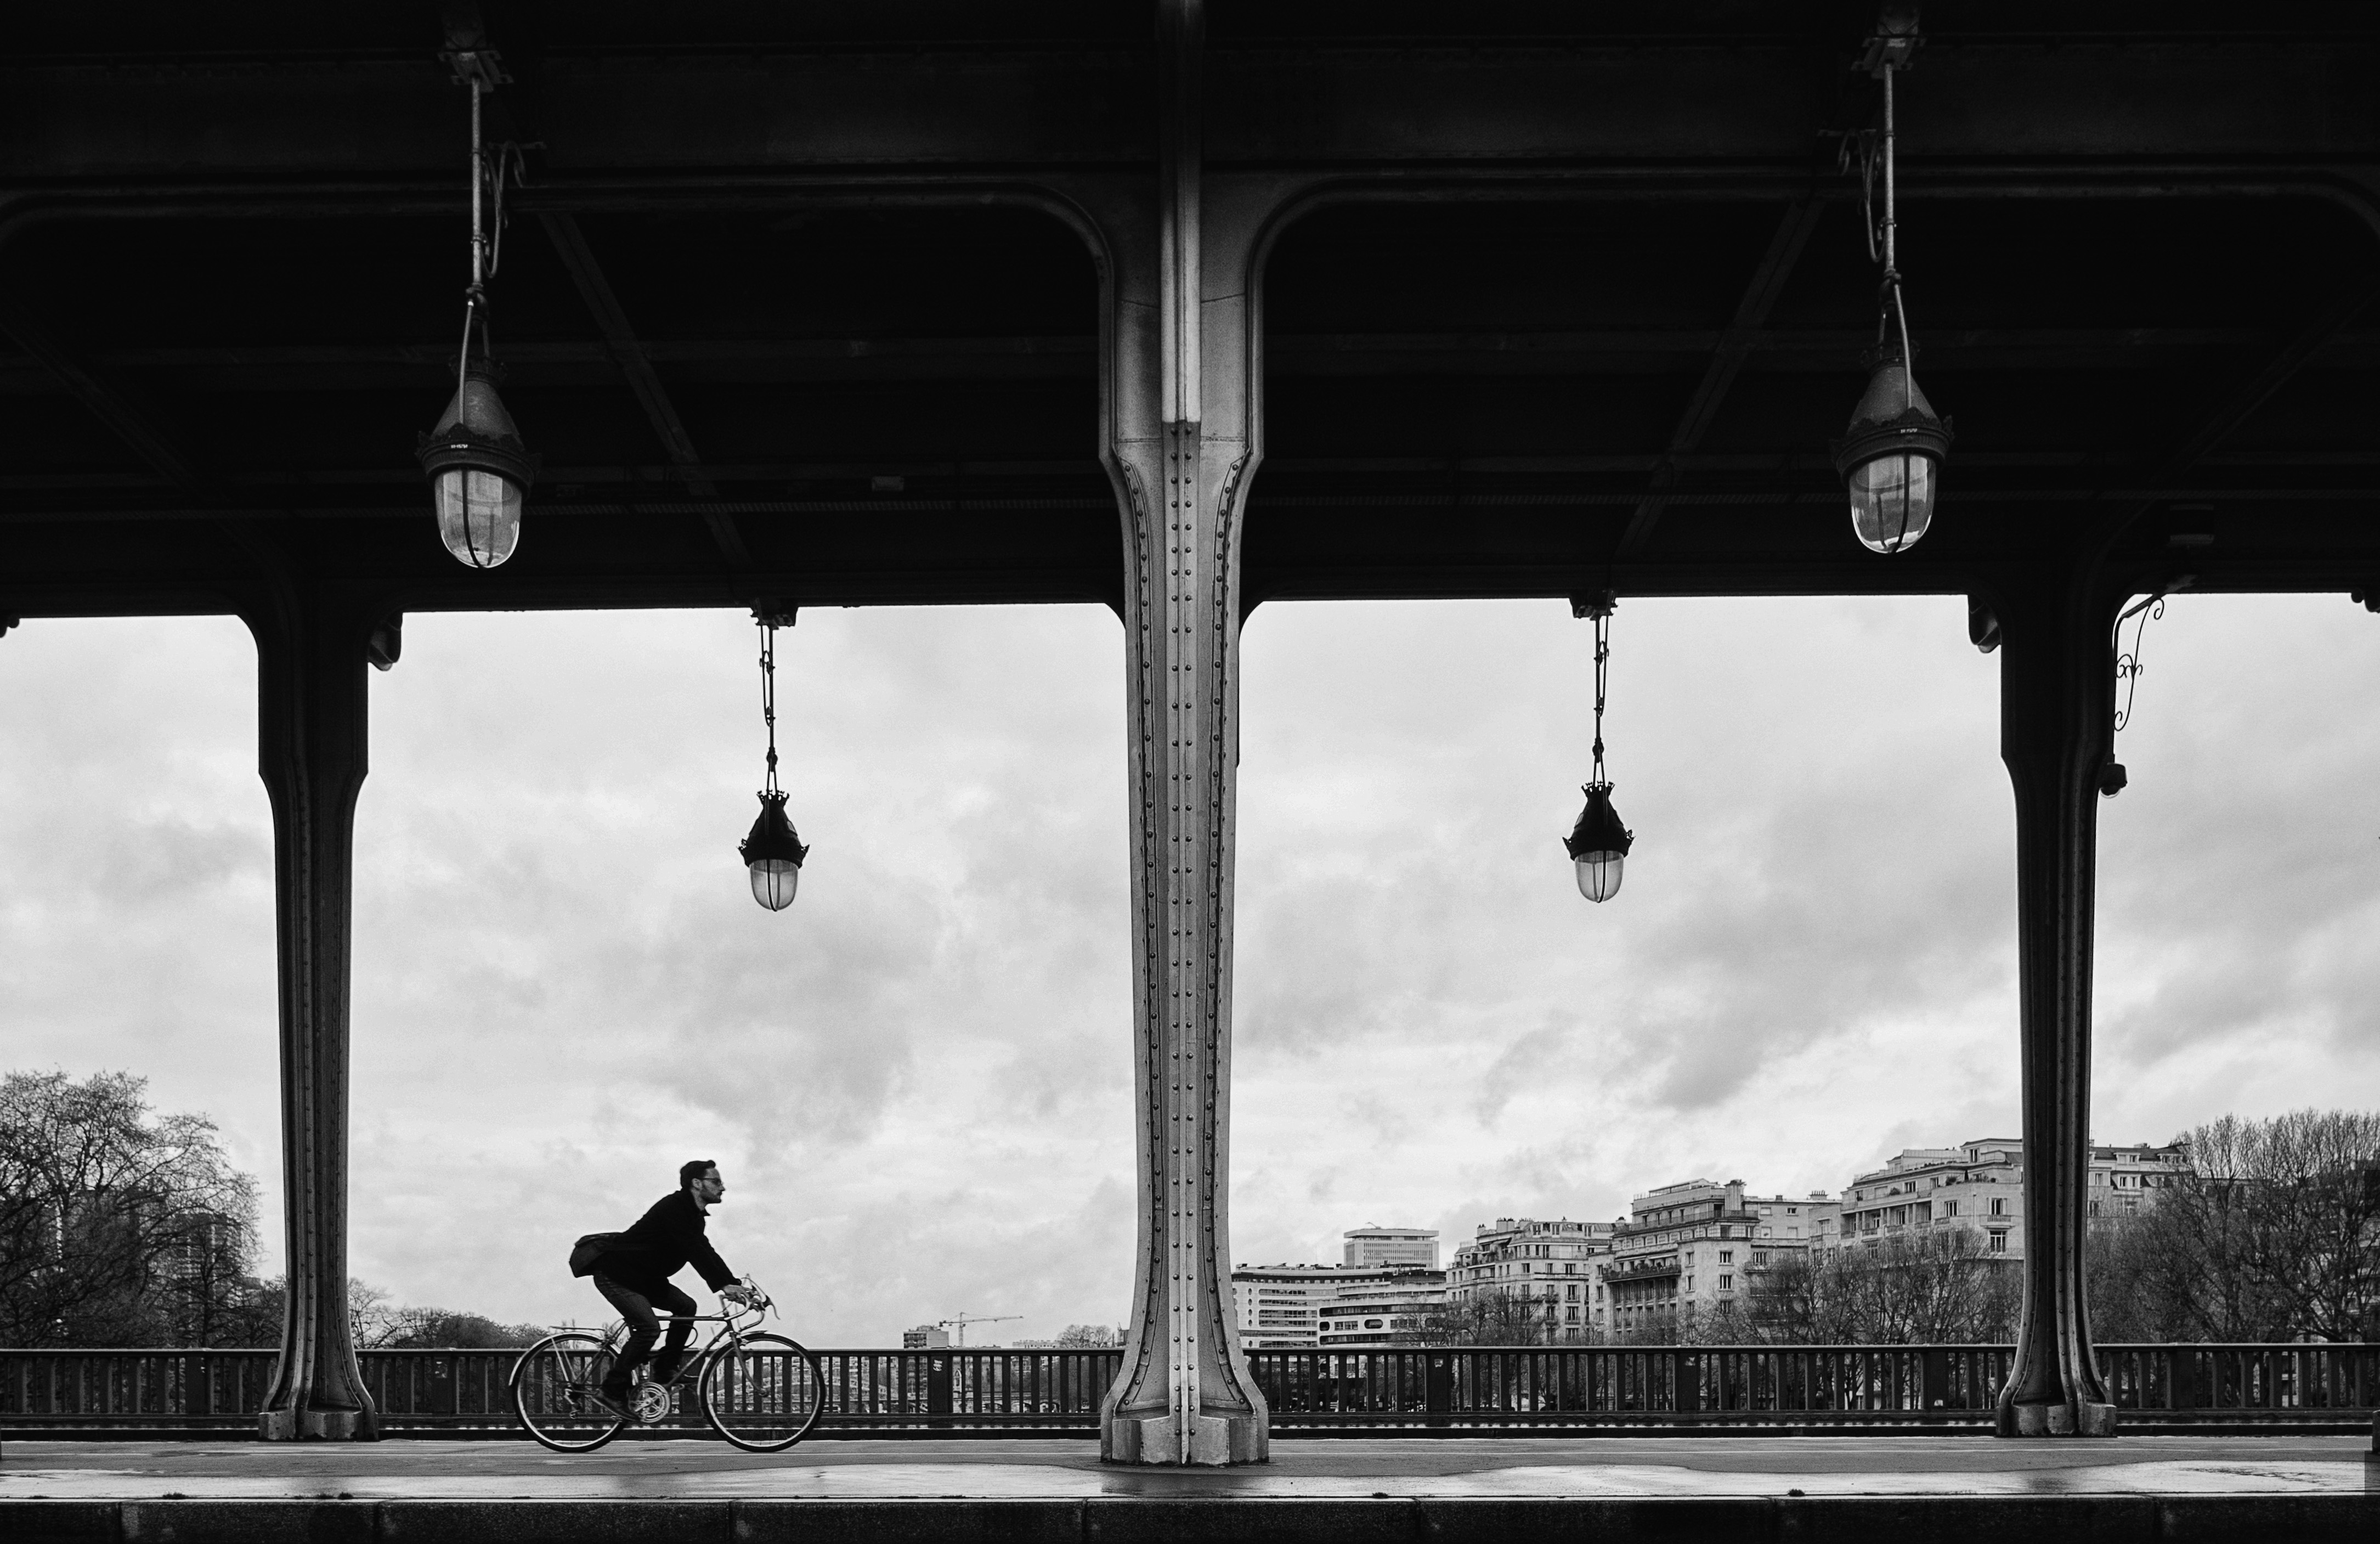
black and white, people, white, street, photography, paris, statue, reflection, darkness, black, monochrome, lighting, streetphotography, candid, temple, symmetry, olympus, photograph, strasse, brcke, shape, strassenfotografie, streettog, artphotography, urban area, monochrome photography